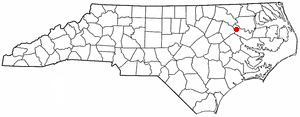
Hassell est une ville américaine située dans le comté de Martin dans l'État de Caroline du Nord. En 2010, sa population était de 84 habitants.